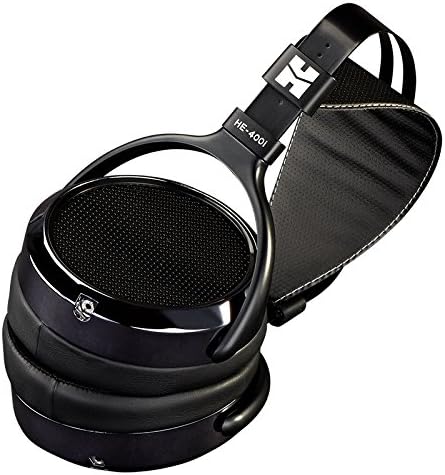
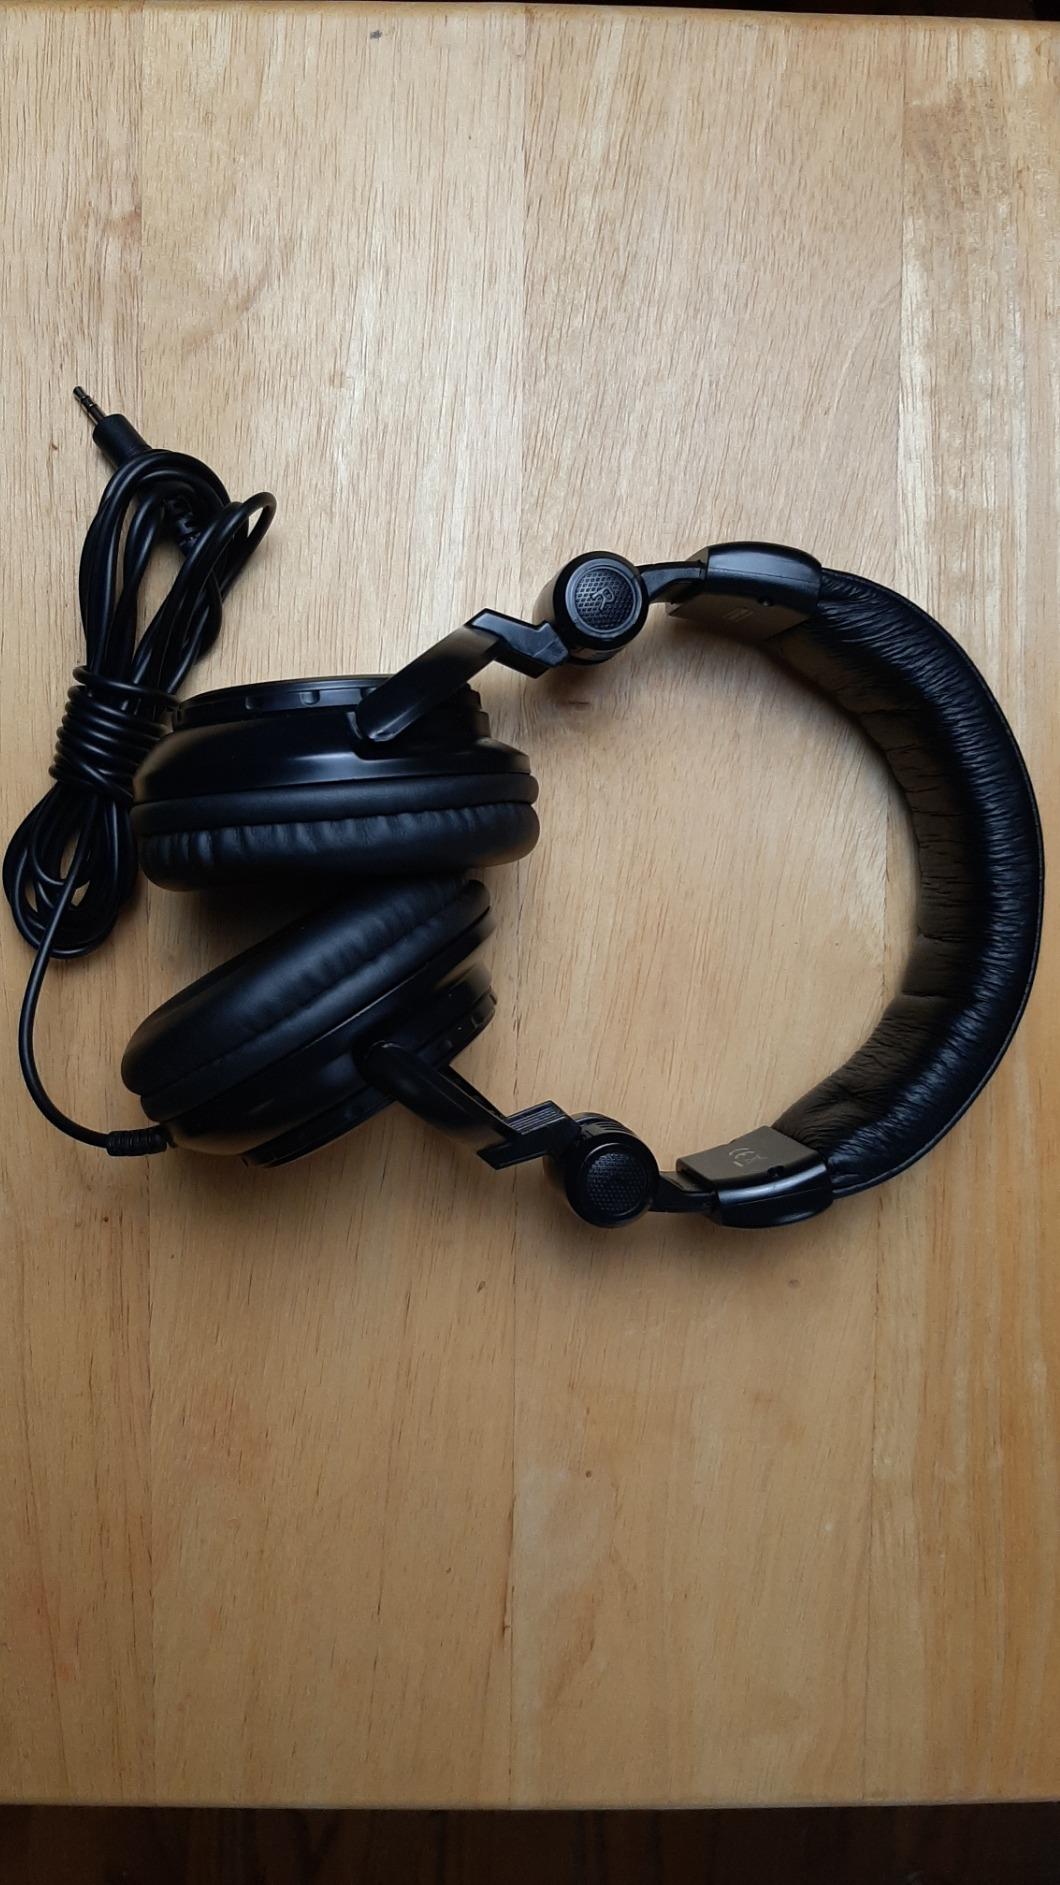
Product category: headphones
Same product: no